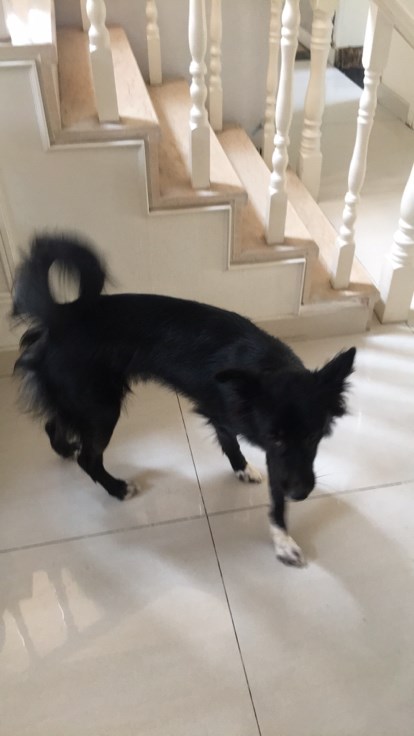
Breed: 2594-n000109-Border_collie